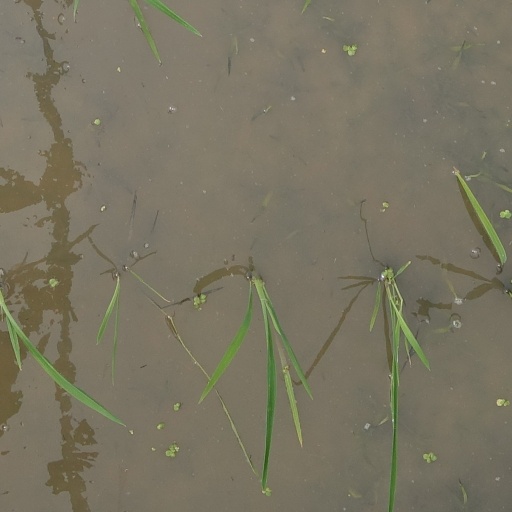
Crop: rice